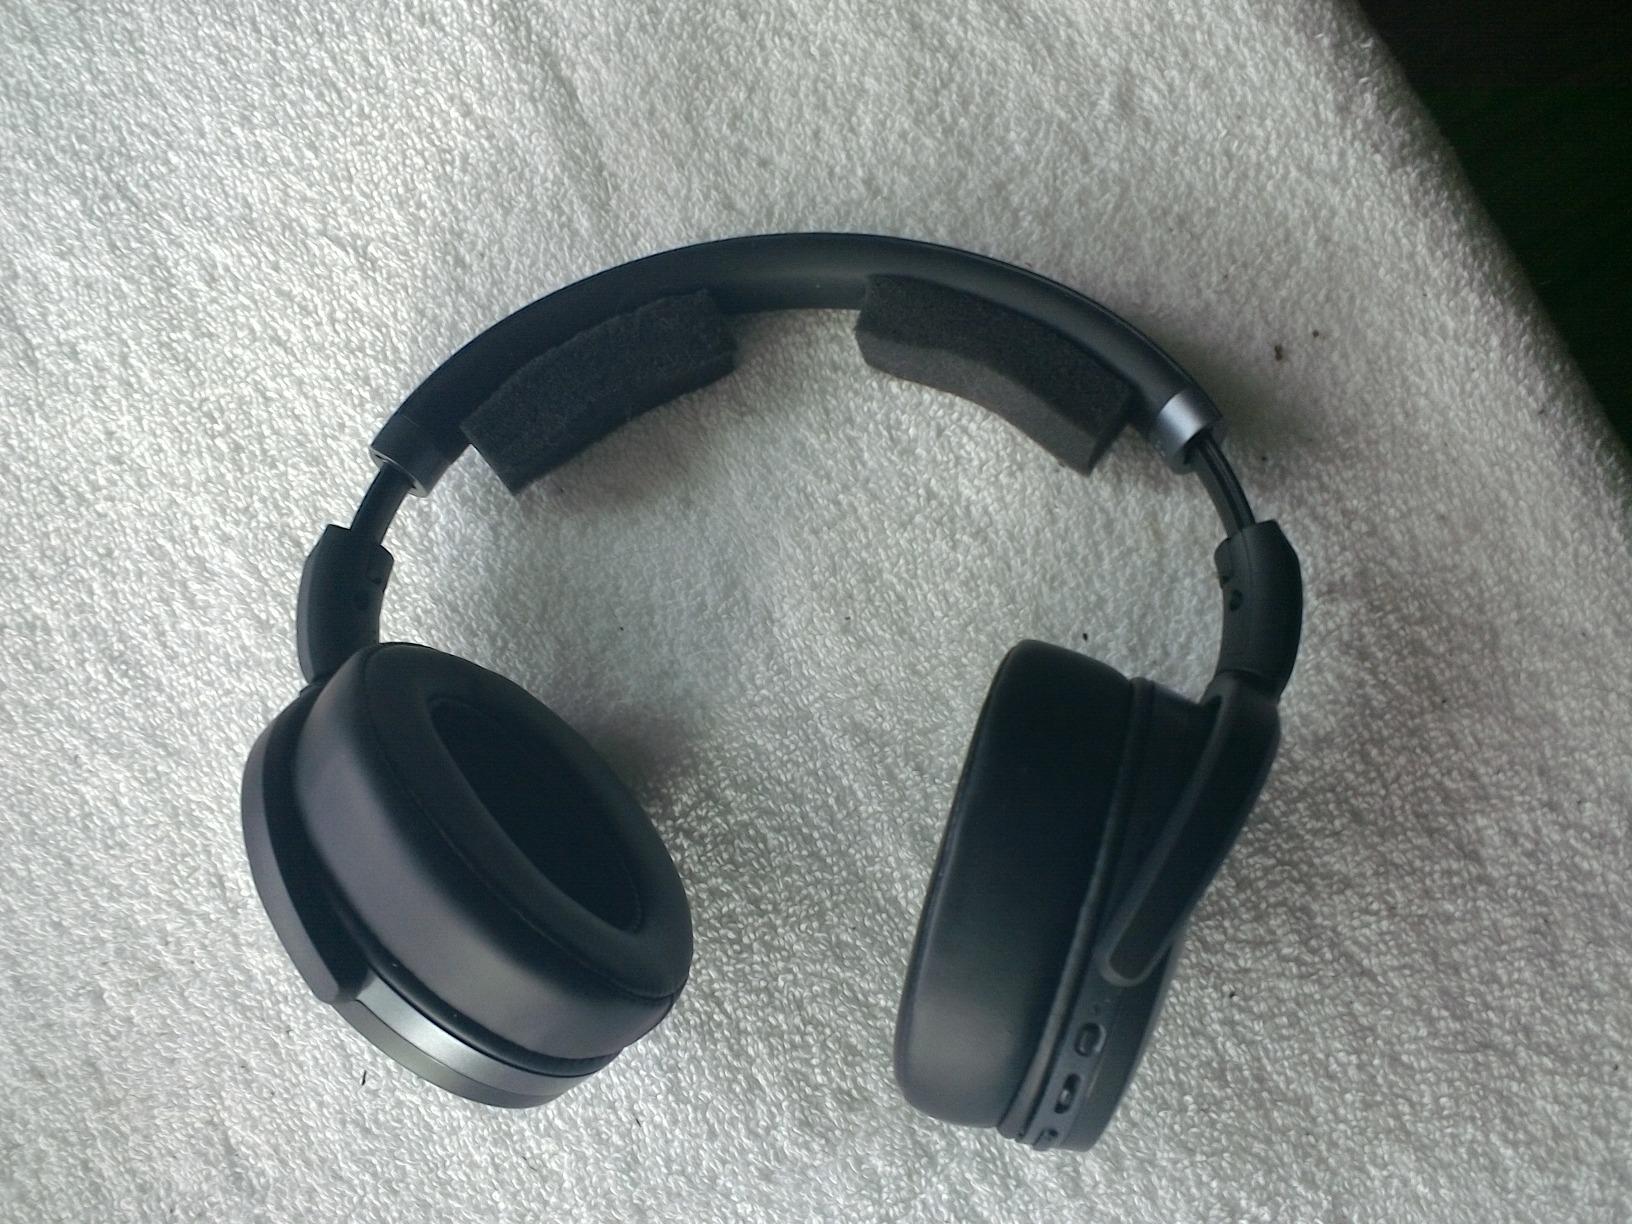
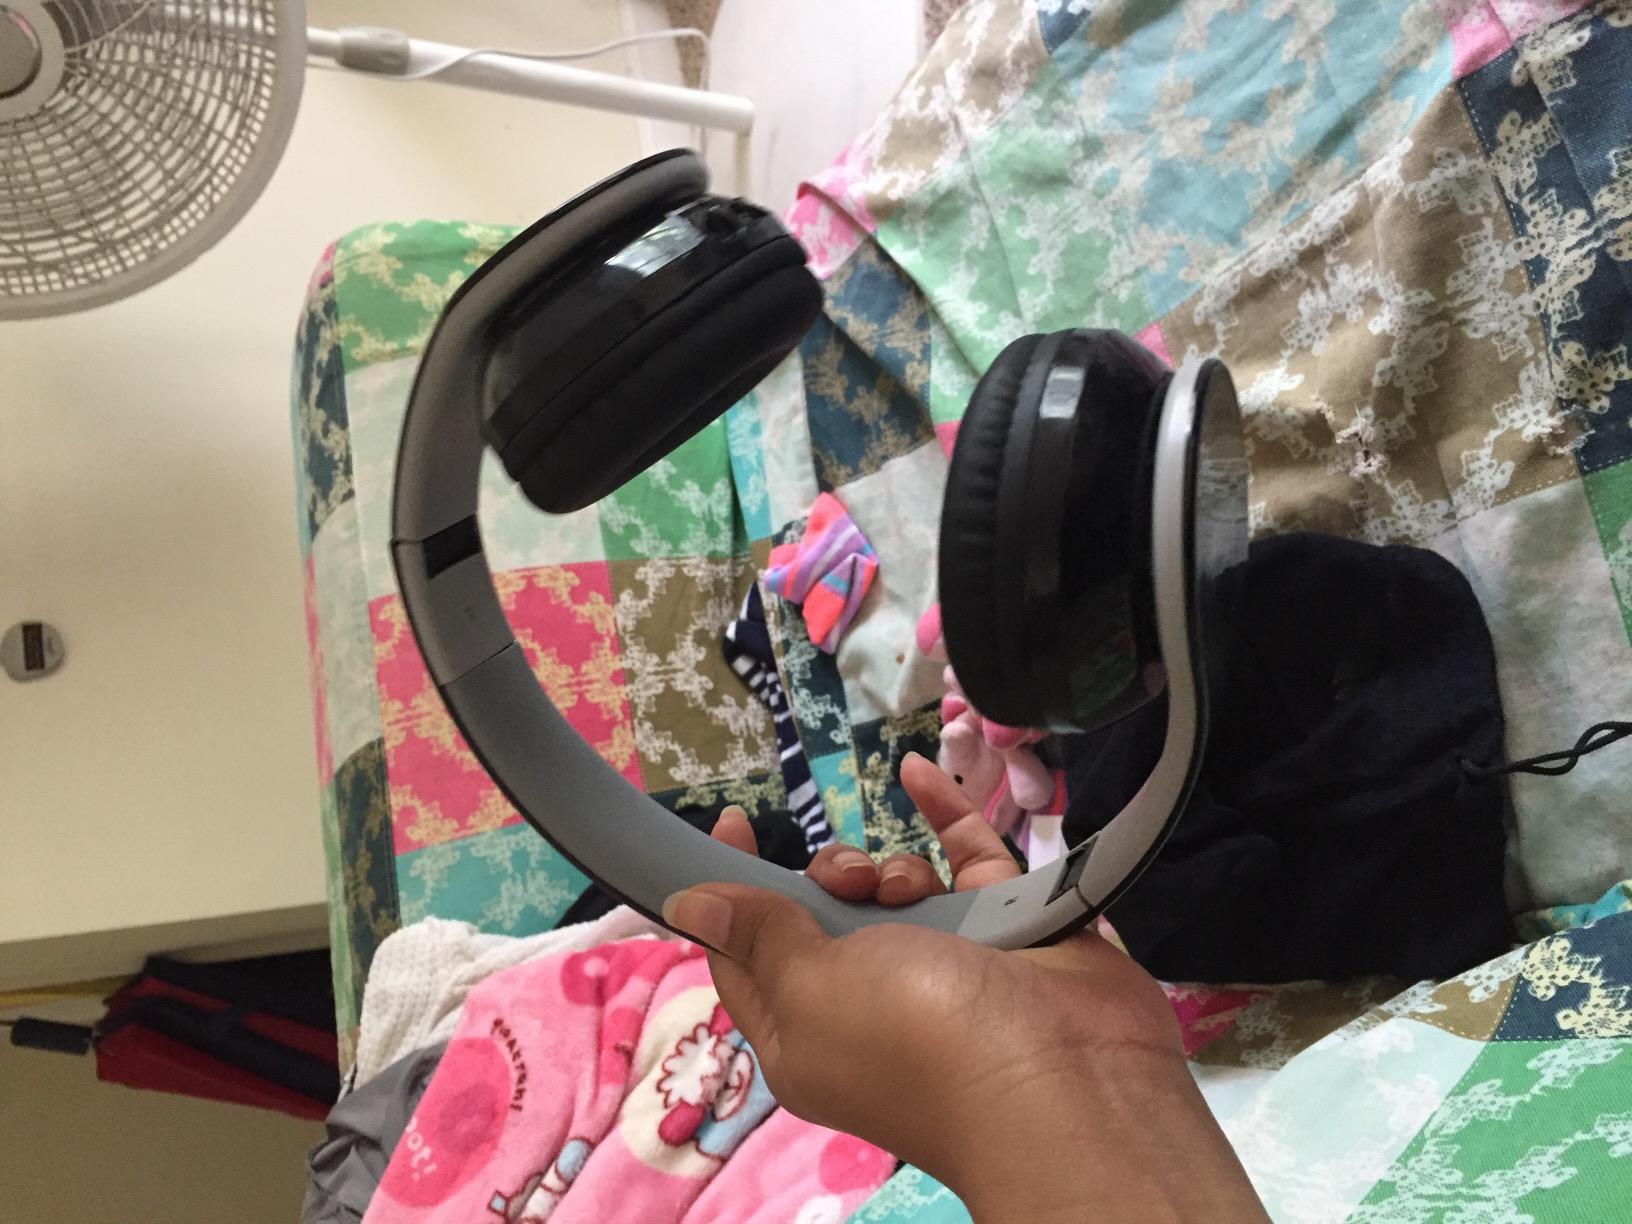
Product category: headphones
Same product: no